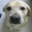
Label: dog